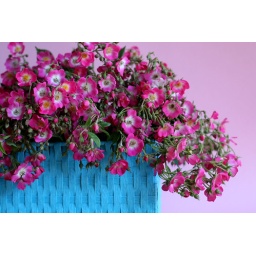
first roses in a blue basket